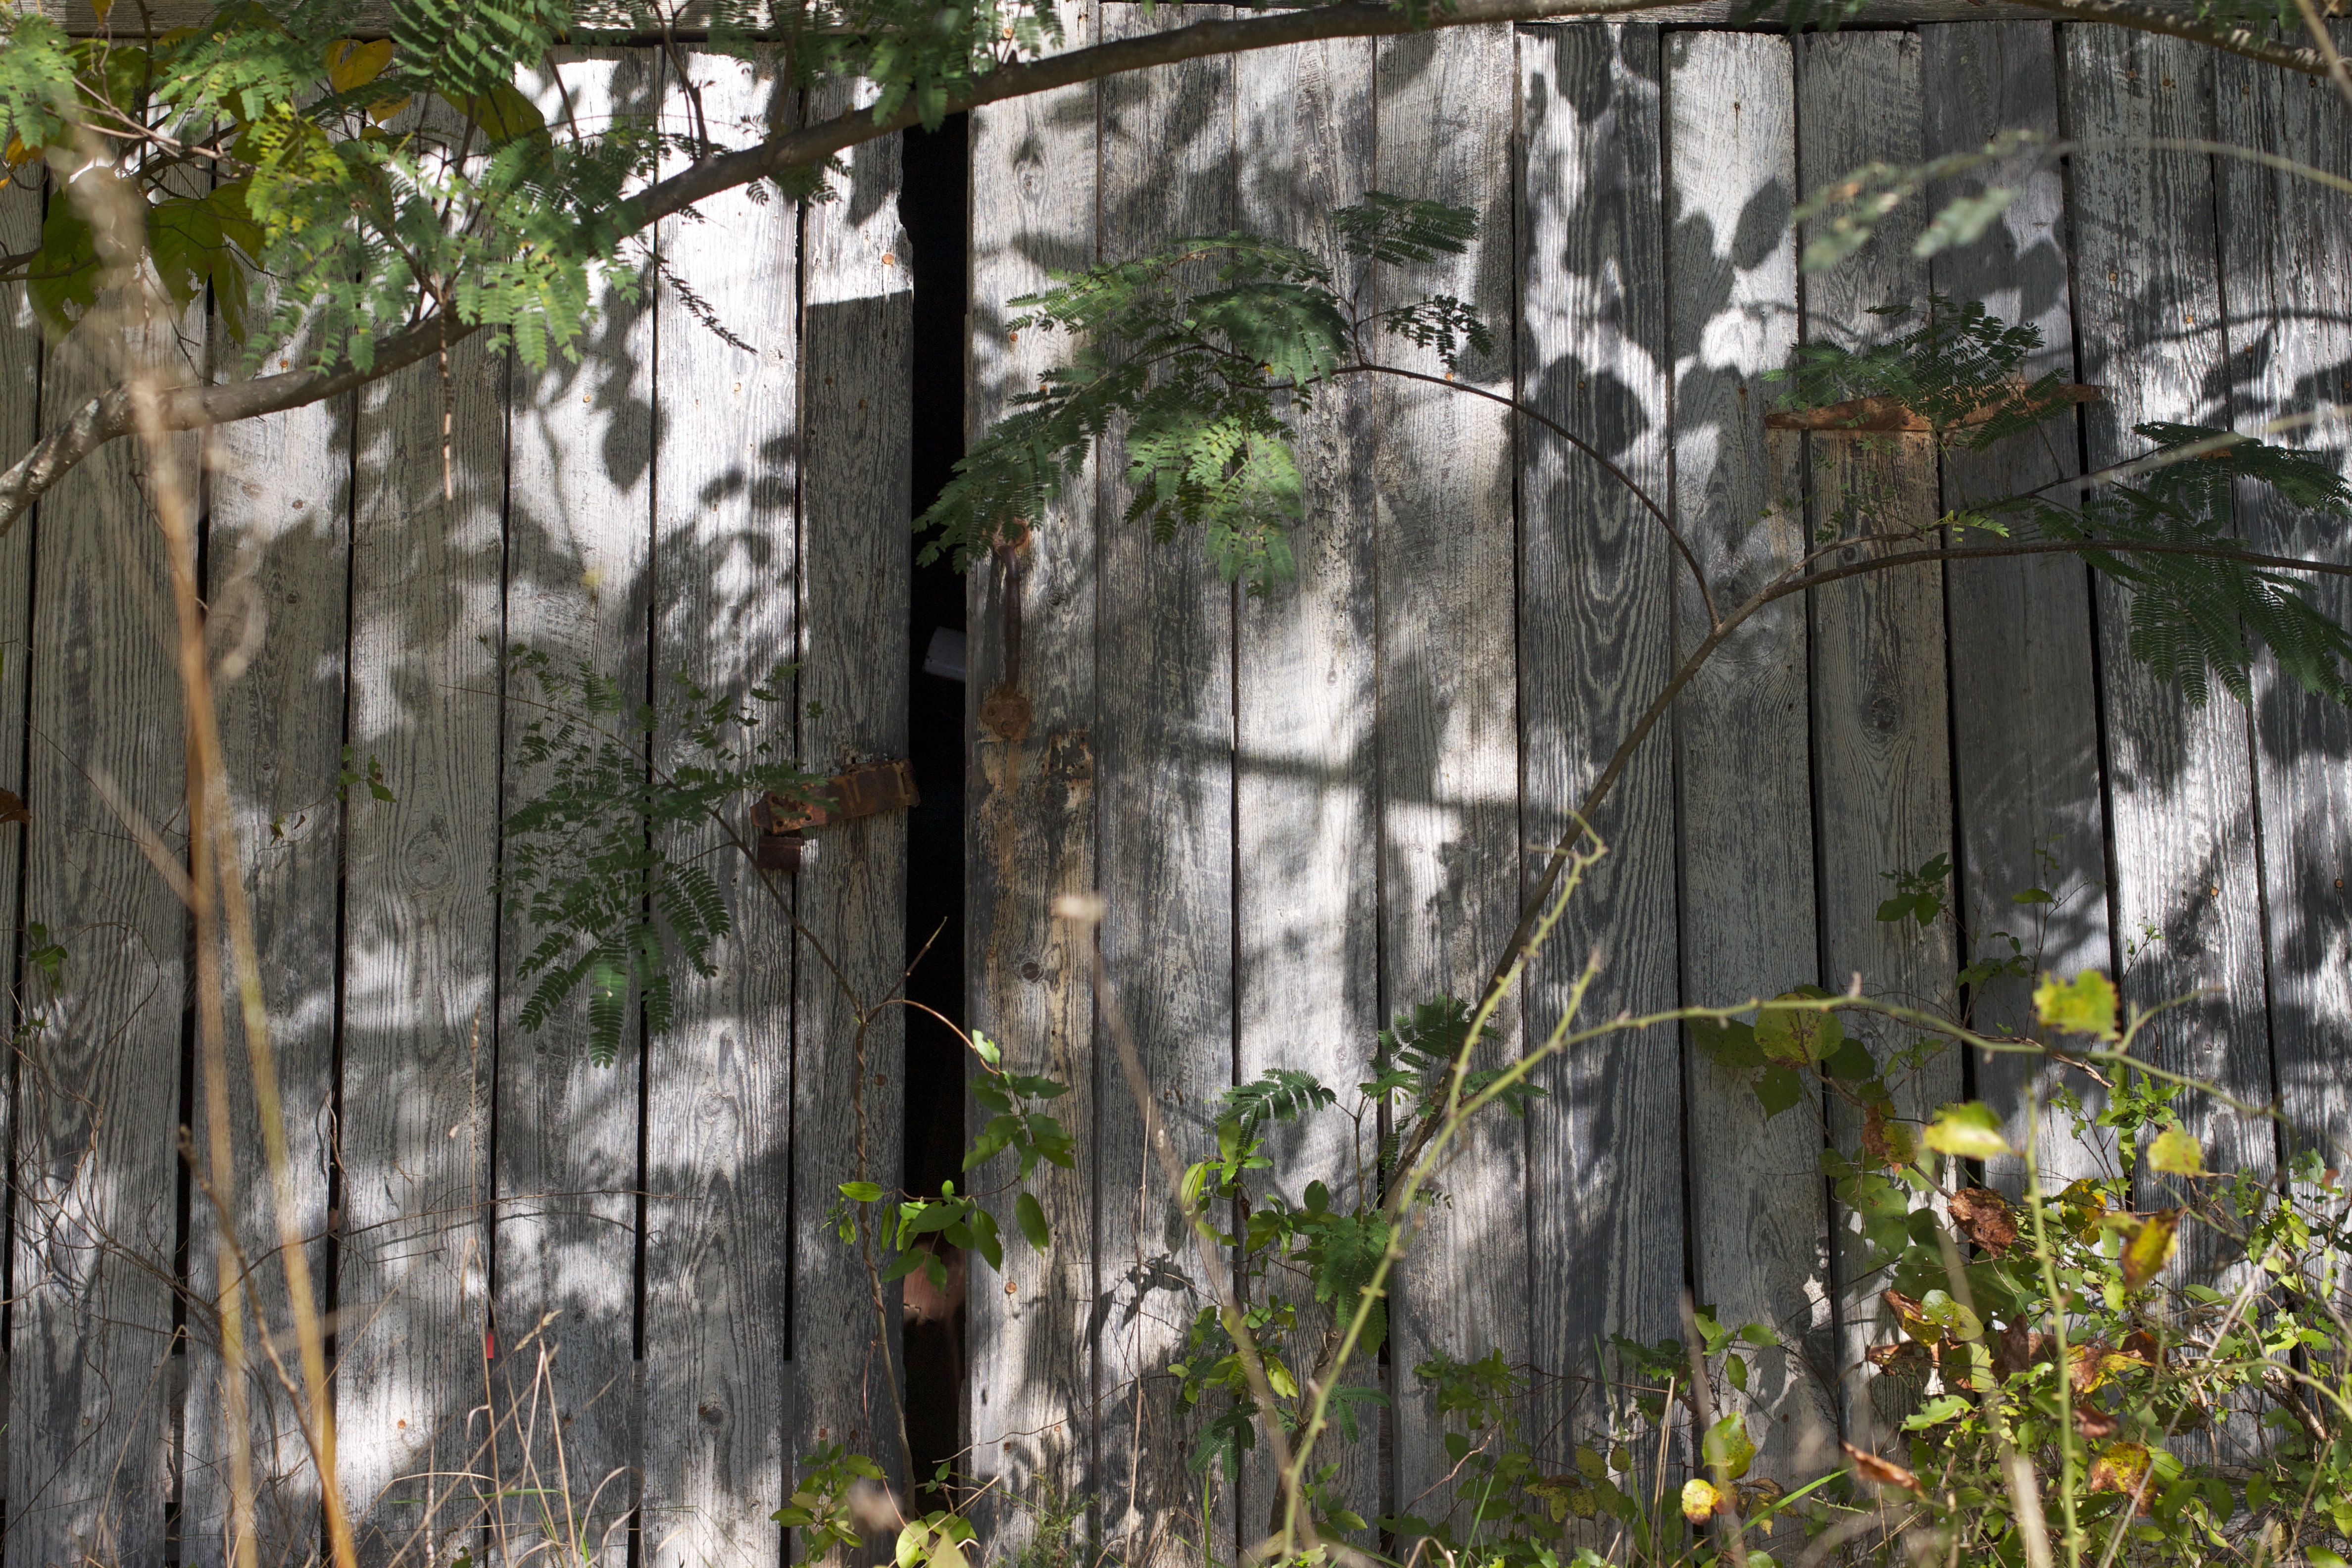
tree, fence, jungle, garden, odyssey, outdoor structure